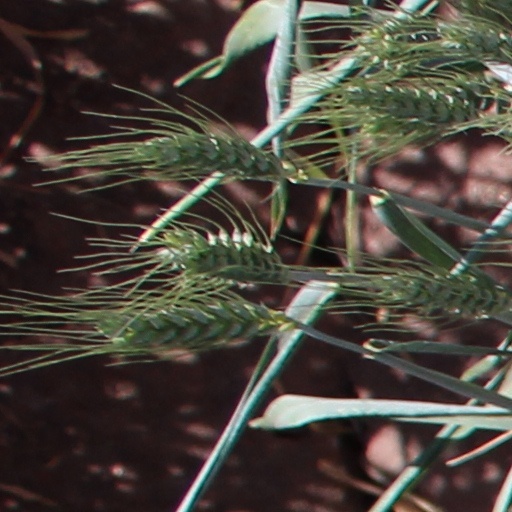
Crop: wheat